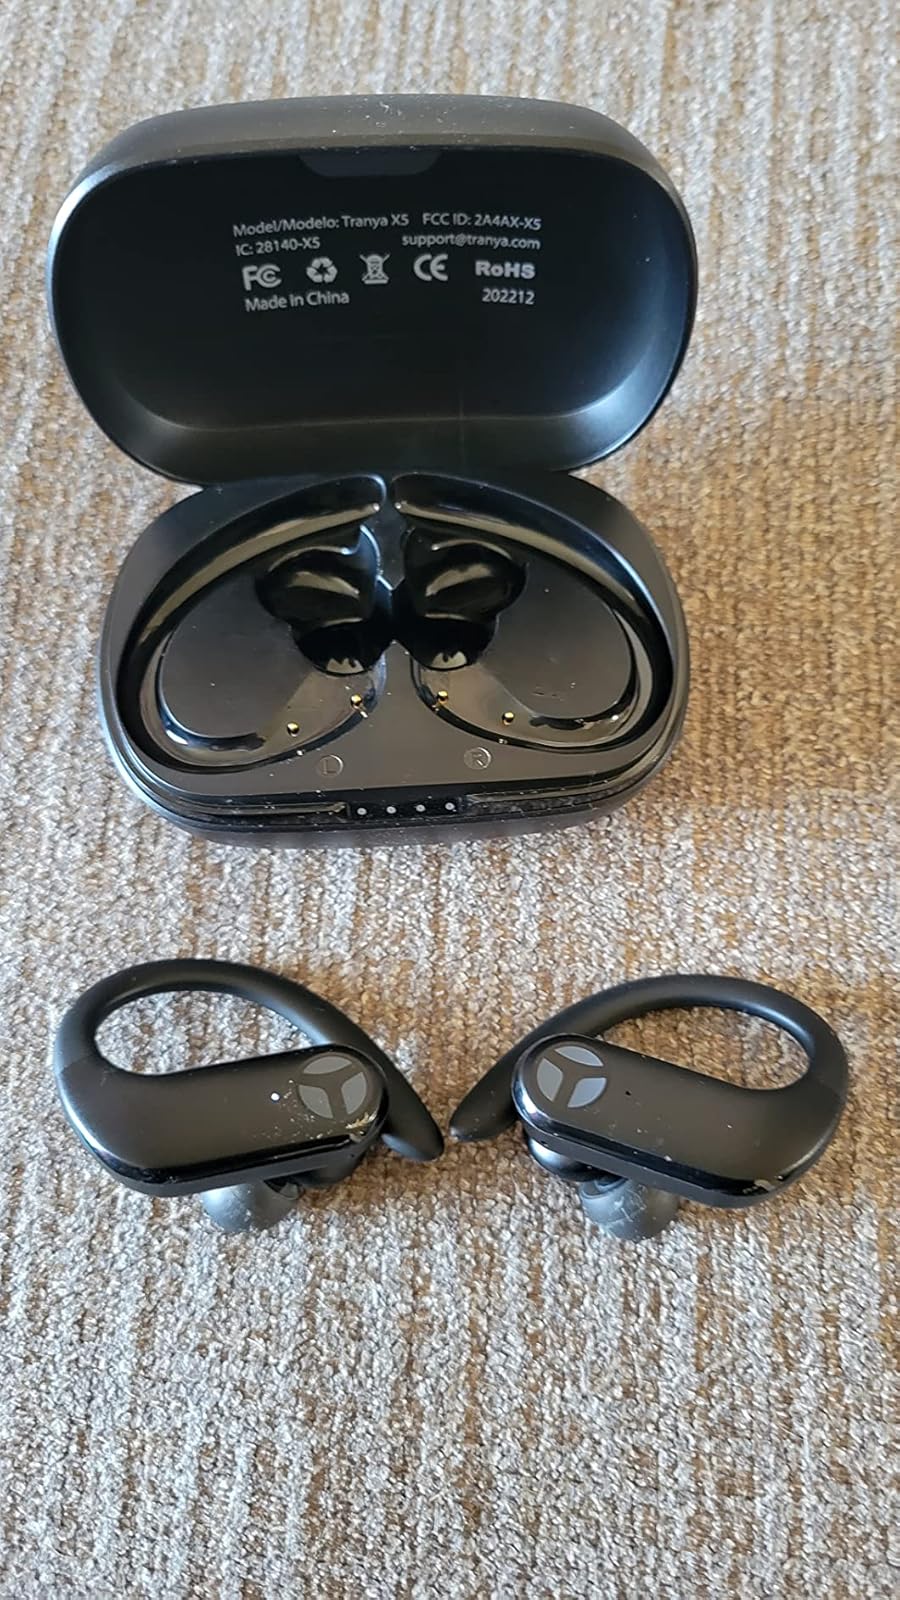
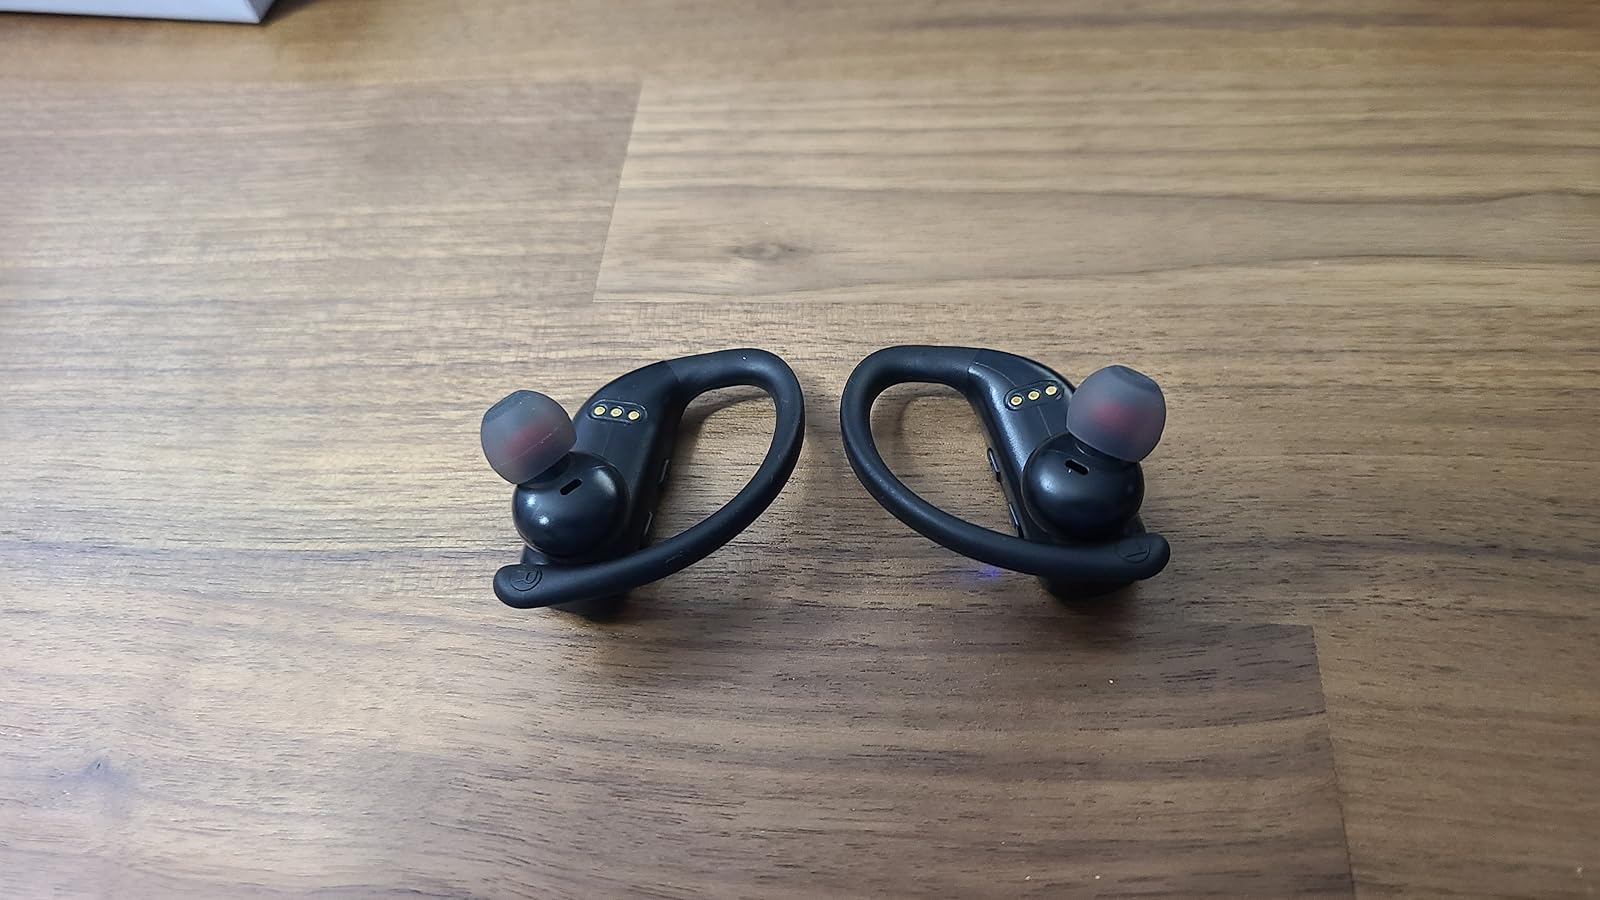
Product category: earbuds
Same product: no